Lisa Rojany

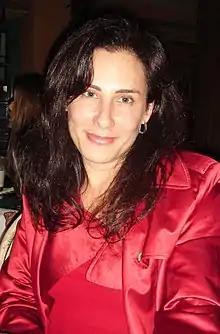

She has written dozens of children's books and was the lead author of "Writing Children's Book for Dummies" [Wiley, 2005, 2013] – an Amazon Bestseller about the process of writing, promoting, and publishing a book. She also co-wrote (with Julie Stav) the New York Times Bestselling adult nonfiction "Fund Your Future" [Berkley 2002].